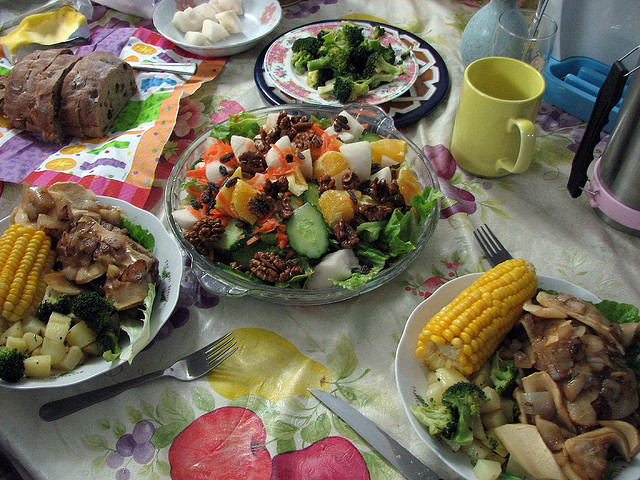
user: Given an image and a question. Answer the question in a short answer. Question: What are the plates of food resting on? Short Answer:
assistant: table